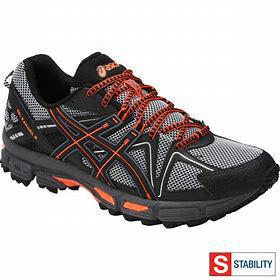
Brand: Asics
Model: Gel Kahana 8